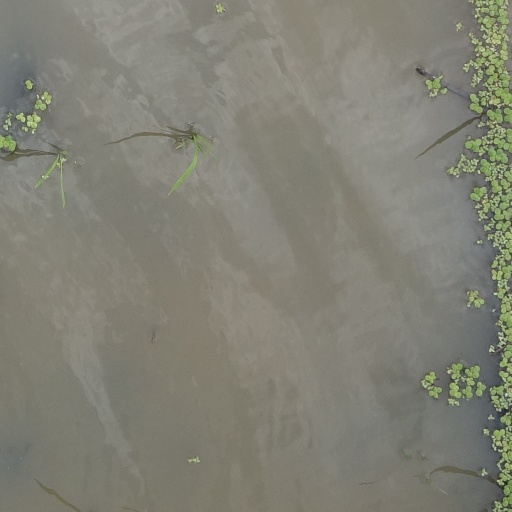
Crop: rice